Yeh To Kamaal Ho Gaya

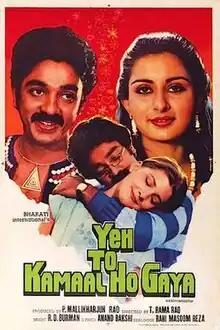
Promotional poster

Yeh To Kamaal Ho Gaya is a 1982 Indian Hindi-language film directed by T. Rama Rao. It stars Kamal Haasan in a double role, with Poonam Dhillon in the lead roles and is a remake of his own acted Tamil film "Sattam En Kaiyil" (1978).